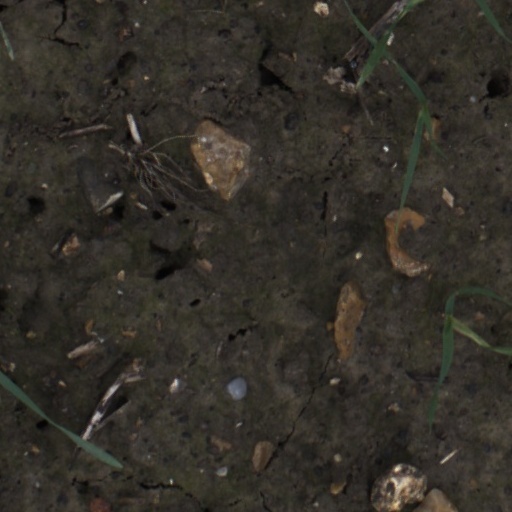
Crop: wheat